Answer in natural language. Is bed (marked A) in front of framed landscape photograph with black wood frame (marked B)? Choose between the following options: yes or no
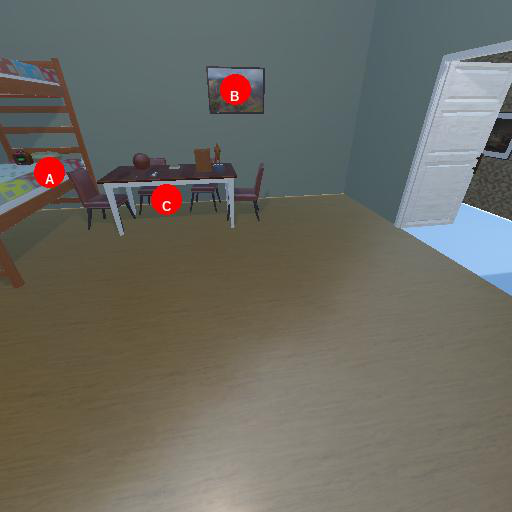
<answer>yes</answer>